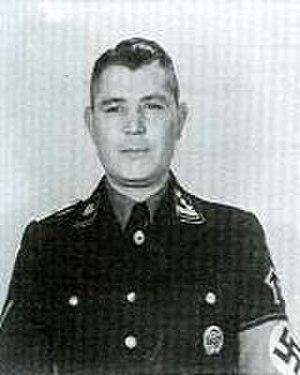
Adam Grünewald, né le 20 octobre 1902 à Frickenhausen-sur-le-Main et décédé le 22 janvier 1945 à Veszprém, est un officier SS allemand et commandant du camp de concentration de Herzogenbusch.